Trish Stratus

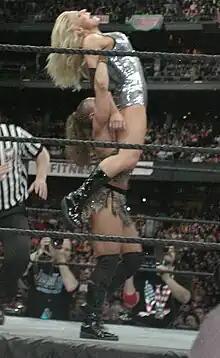
Stratus with her opponent Jazz at Wrestlemania XIX in 2003

Following her first face turn, Stratus began wrestling part-time. She teamed up with Lita against then-heels, Stacy Keibler and Torrie Wilson at InVasion. After suffering an ankle injury in the summer, however, she was sidelined for the following three months. This interrupted not only her recent venture into wrestling, but also an on-screen romance with Jeff Hardy and budding storyline with Team Xtreme. As she rehabilitated, she kept herself visible by co-hosting "Excess" on TNN. After returning in autumn, Stratus appeared at Survivor Series where she won the WWF Women's Championship for the first time in a six-pack challenge. Stratus was next involved in a feud with Jazz over the Women's Championship, where on the January 17, 2002, episode of "SmackDown!" Jazz attacked Stratus backstage and broke her hand. Stratus overcame the injury and retained the championship at the Royal Rumble. On the January 22 episode of "SmackDown!," Stratus defeated Jazz via disqualification after Jazz relentlessly attacked Stratus's injured hand and left her laid out in the ring. Stratus eventually dropped the championship to Jazz in convincing fashion on the February 4, 2002, episode of "Raw". Stratus then attempted to regain the title for several months, including competing in a triple threat match at WrestleMania X8 against Lita and Jazz in her hometown of Toronto, but failed to win the match. While chasing after the Women's Championship, Stratus won the WWE Hardcore Championship on May 6, pinning Crash Holly after Bubba Ray Dudley hit him over the head with a trash can. She lost the title to Steven Richards soon afterward however, due to the stipulation that the belt was to be defended 24/7 as long as there was a referee present. One week later, she won the Women's Championship for the second time in a tag team match with Bubba Ray Dudley where she faced Richards and Jazz, where the Hardcore Championship was also on the line. Stratus landed a hard metal trash can shot to Jazz's head, which badly weakened her and allowed Stratus to win easily. During this time, Stratus began wrestling solely on the Raw brand after being drafted in the WWF Brand Extension.